Madeline Edwards

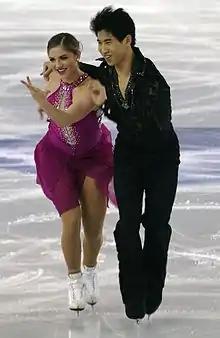
Edwards/Pang in 2014

Madeline Edwards (born June 14, 1996) is a Canadian ice dancer. With former partner Zhao Kai Pang, she is the 2014 World Junior bronze medalist and 2013 Canadian Junior Champion.